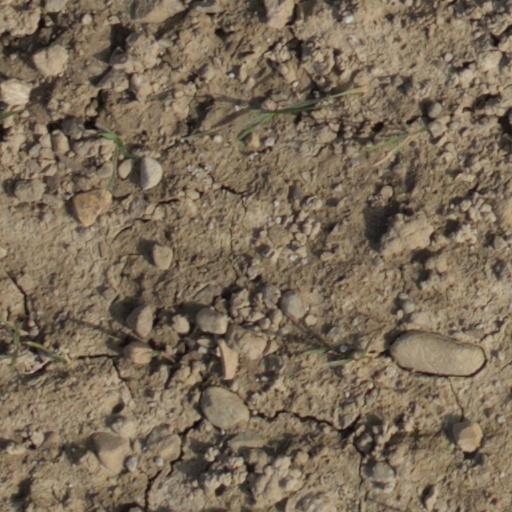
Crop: wheat